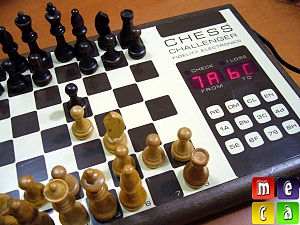
Computerskak
Skatcomputer fra Fidelty
Computerskak eller ideen om at bygge skakspillende maskiner er gammel. Både i 1700- og 1800-tallet blev der bygget maskiner, som dog viste sig at være svindelnumre. Skak er så kompliceret, at det først er med digitaliseringens tidsalder, at man har kunnet lave computerprogrammer, der kan håndtere et helt parti. De første af slagsen dukkede op i 1958.